Bill Skate

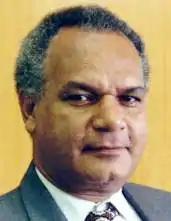

Sir William Jack Skate (26 September 1953 – 3 January 2006) was a prominent Papua New Guinea politician. He was the son of an Australian father and a Papua New Guinean mother. Though his career was turbulent and often marked by setbacks, he served in the highest posts in his country: prime minister of Papua New Guinea, speaker of the National Parliament, and as acting governor-general of Papua New Guinea.